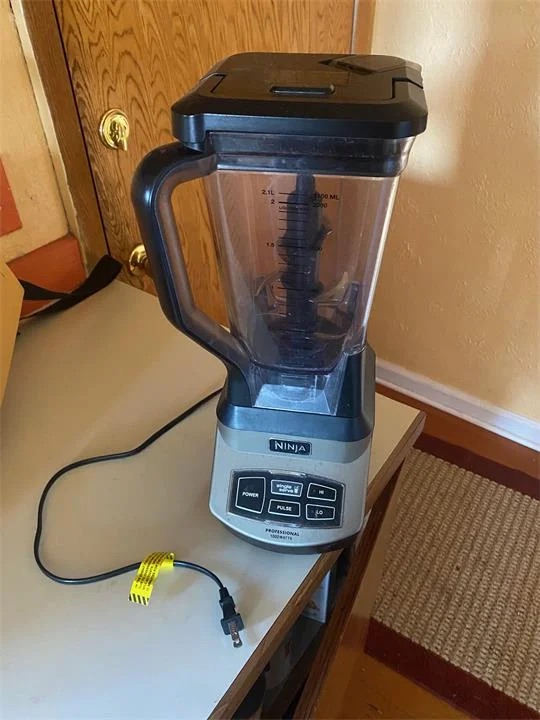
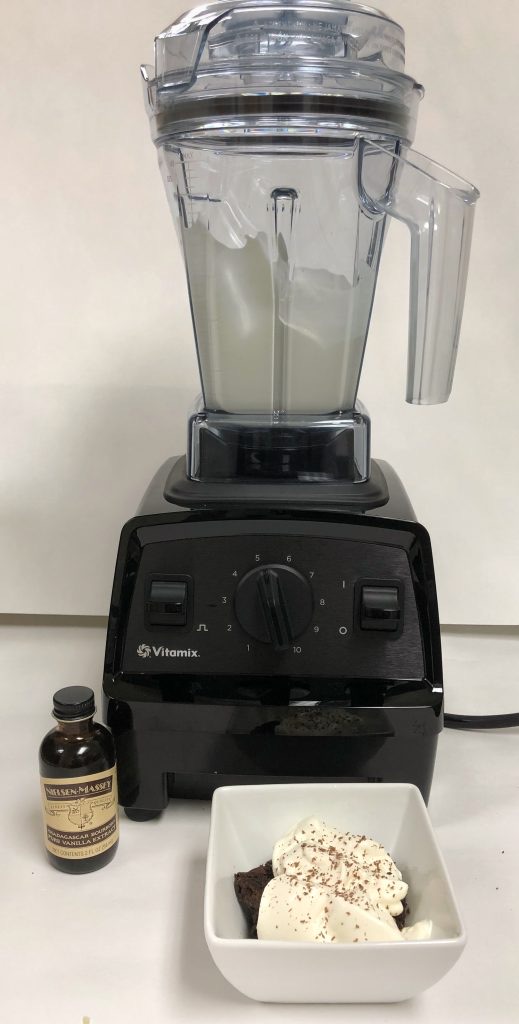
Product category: items_blender
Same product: no